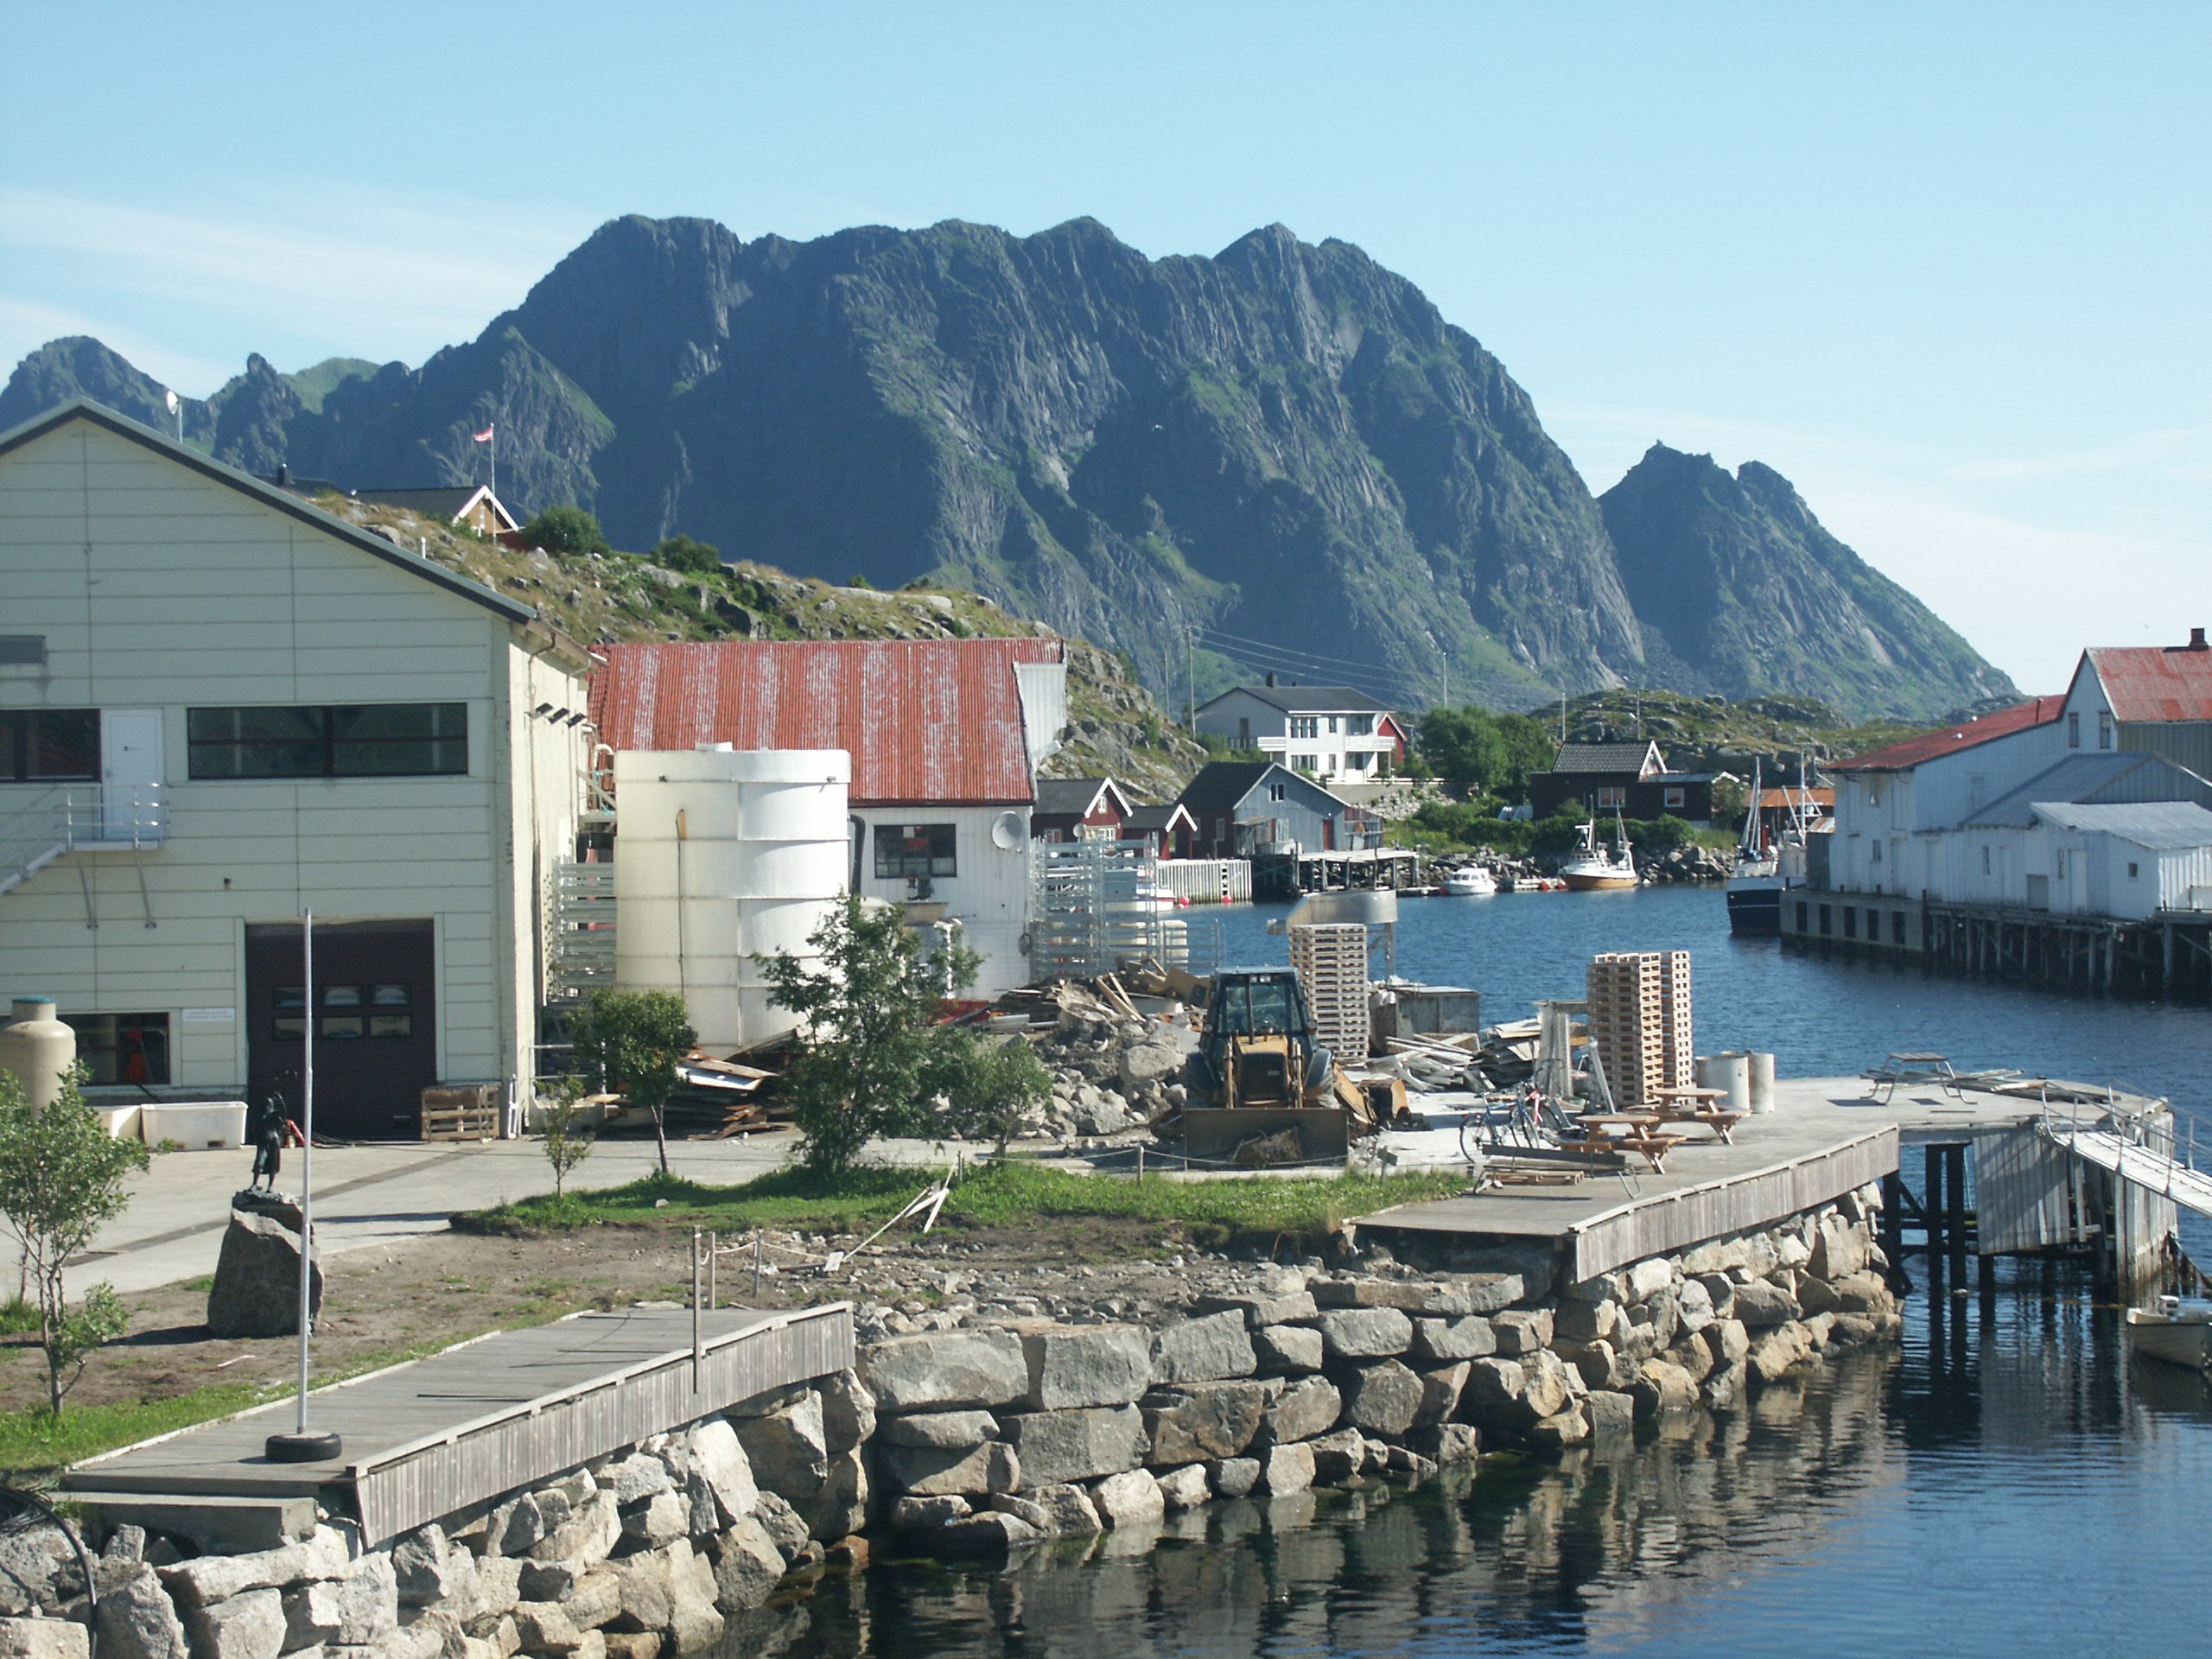
dock, town, mountain range, summer, vacation, coastline, village, vehicle, bay, island, marina, tourism, norway, nordic, skrova